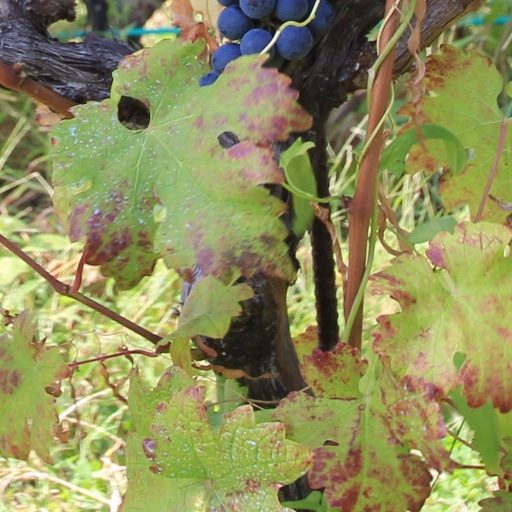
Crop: grape